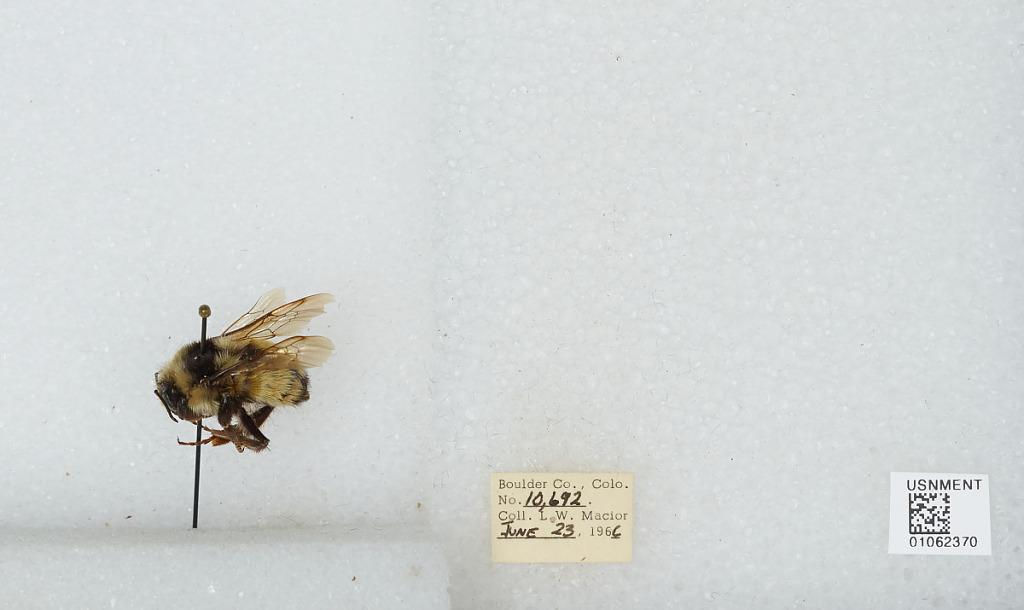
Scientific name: Bombus (Pyrobombus) bifarius Cresson
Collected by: L. Macior
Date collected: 1966-6-23
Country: United States
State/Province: Colorado
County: Boulder
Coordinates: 40.09, -105.36